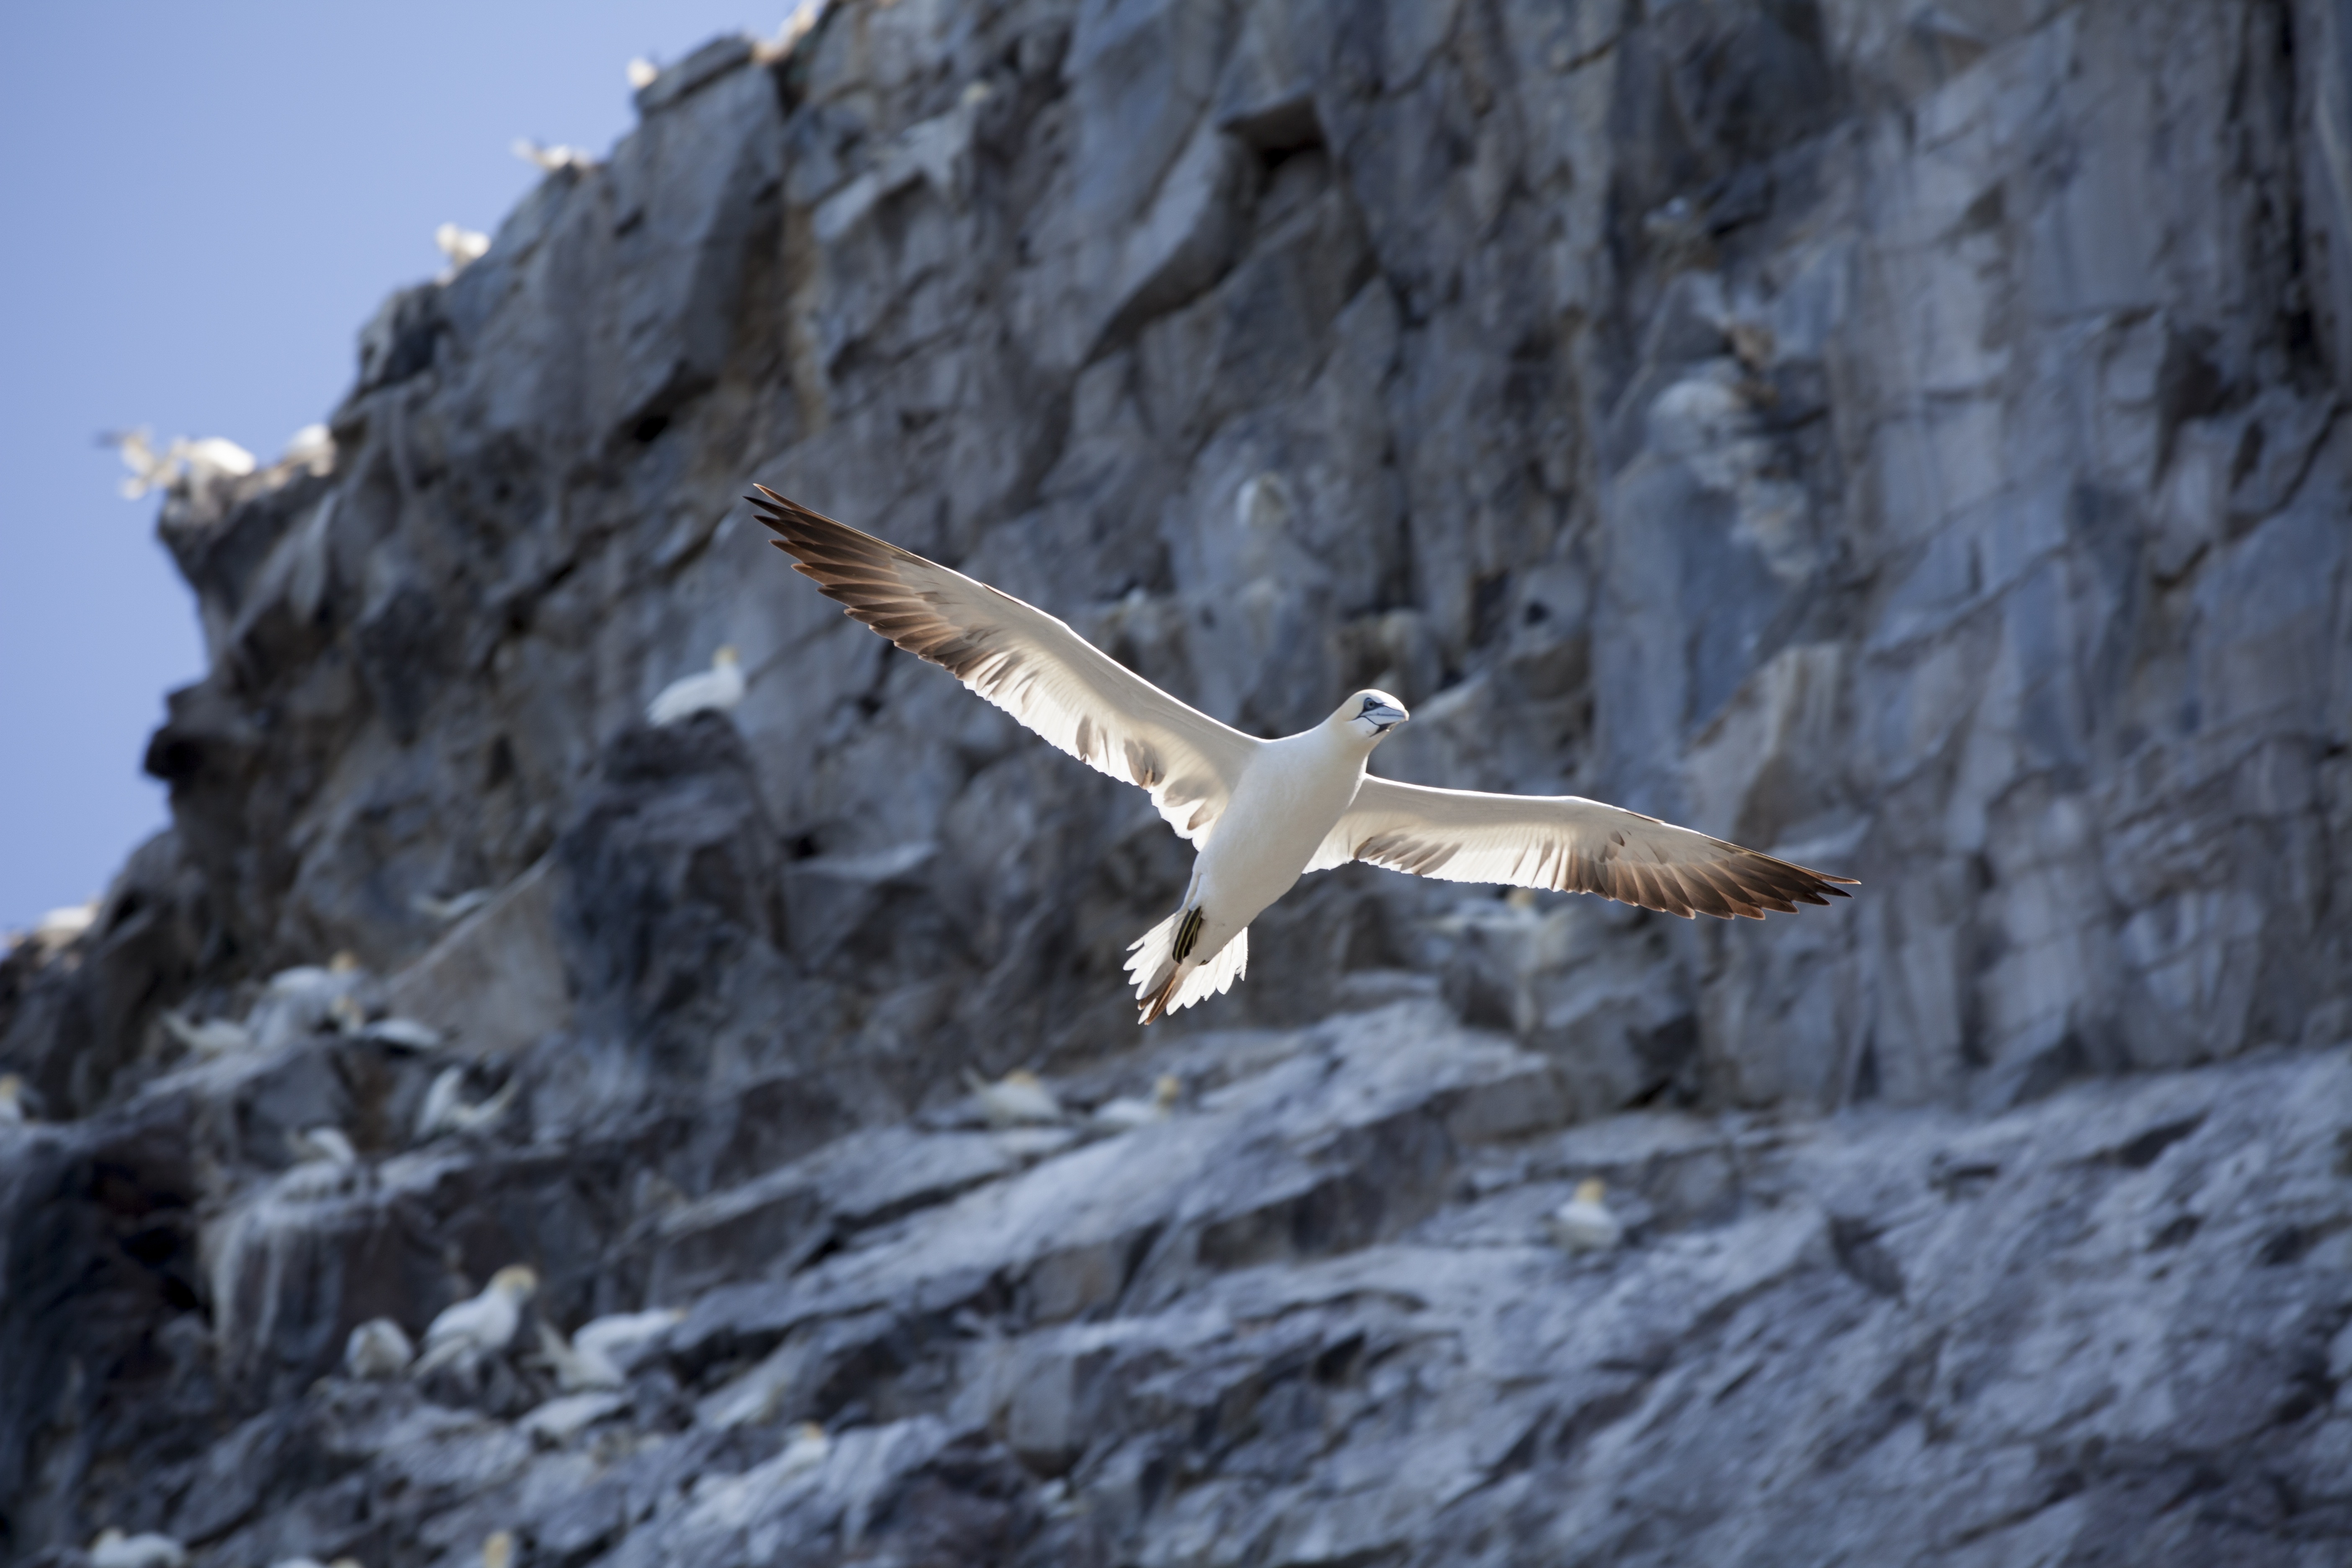
bird, wing, seabird, wildlife, eagle, fauna, sea bird, bird of prey, vertebrate, gannet, bass rock, north berwick, firth of forth